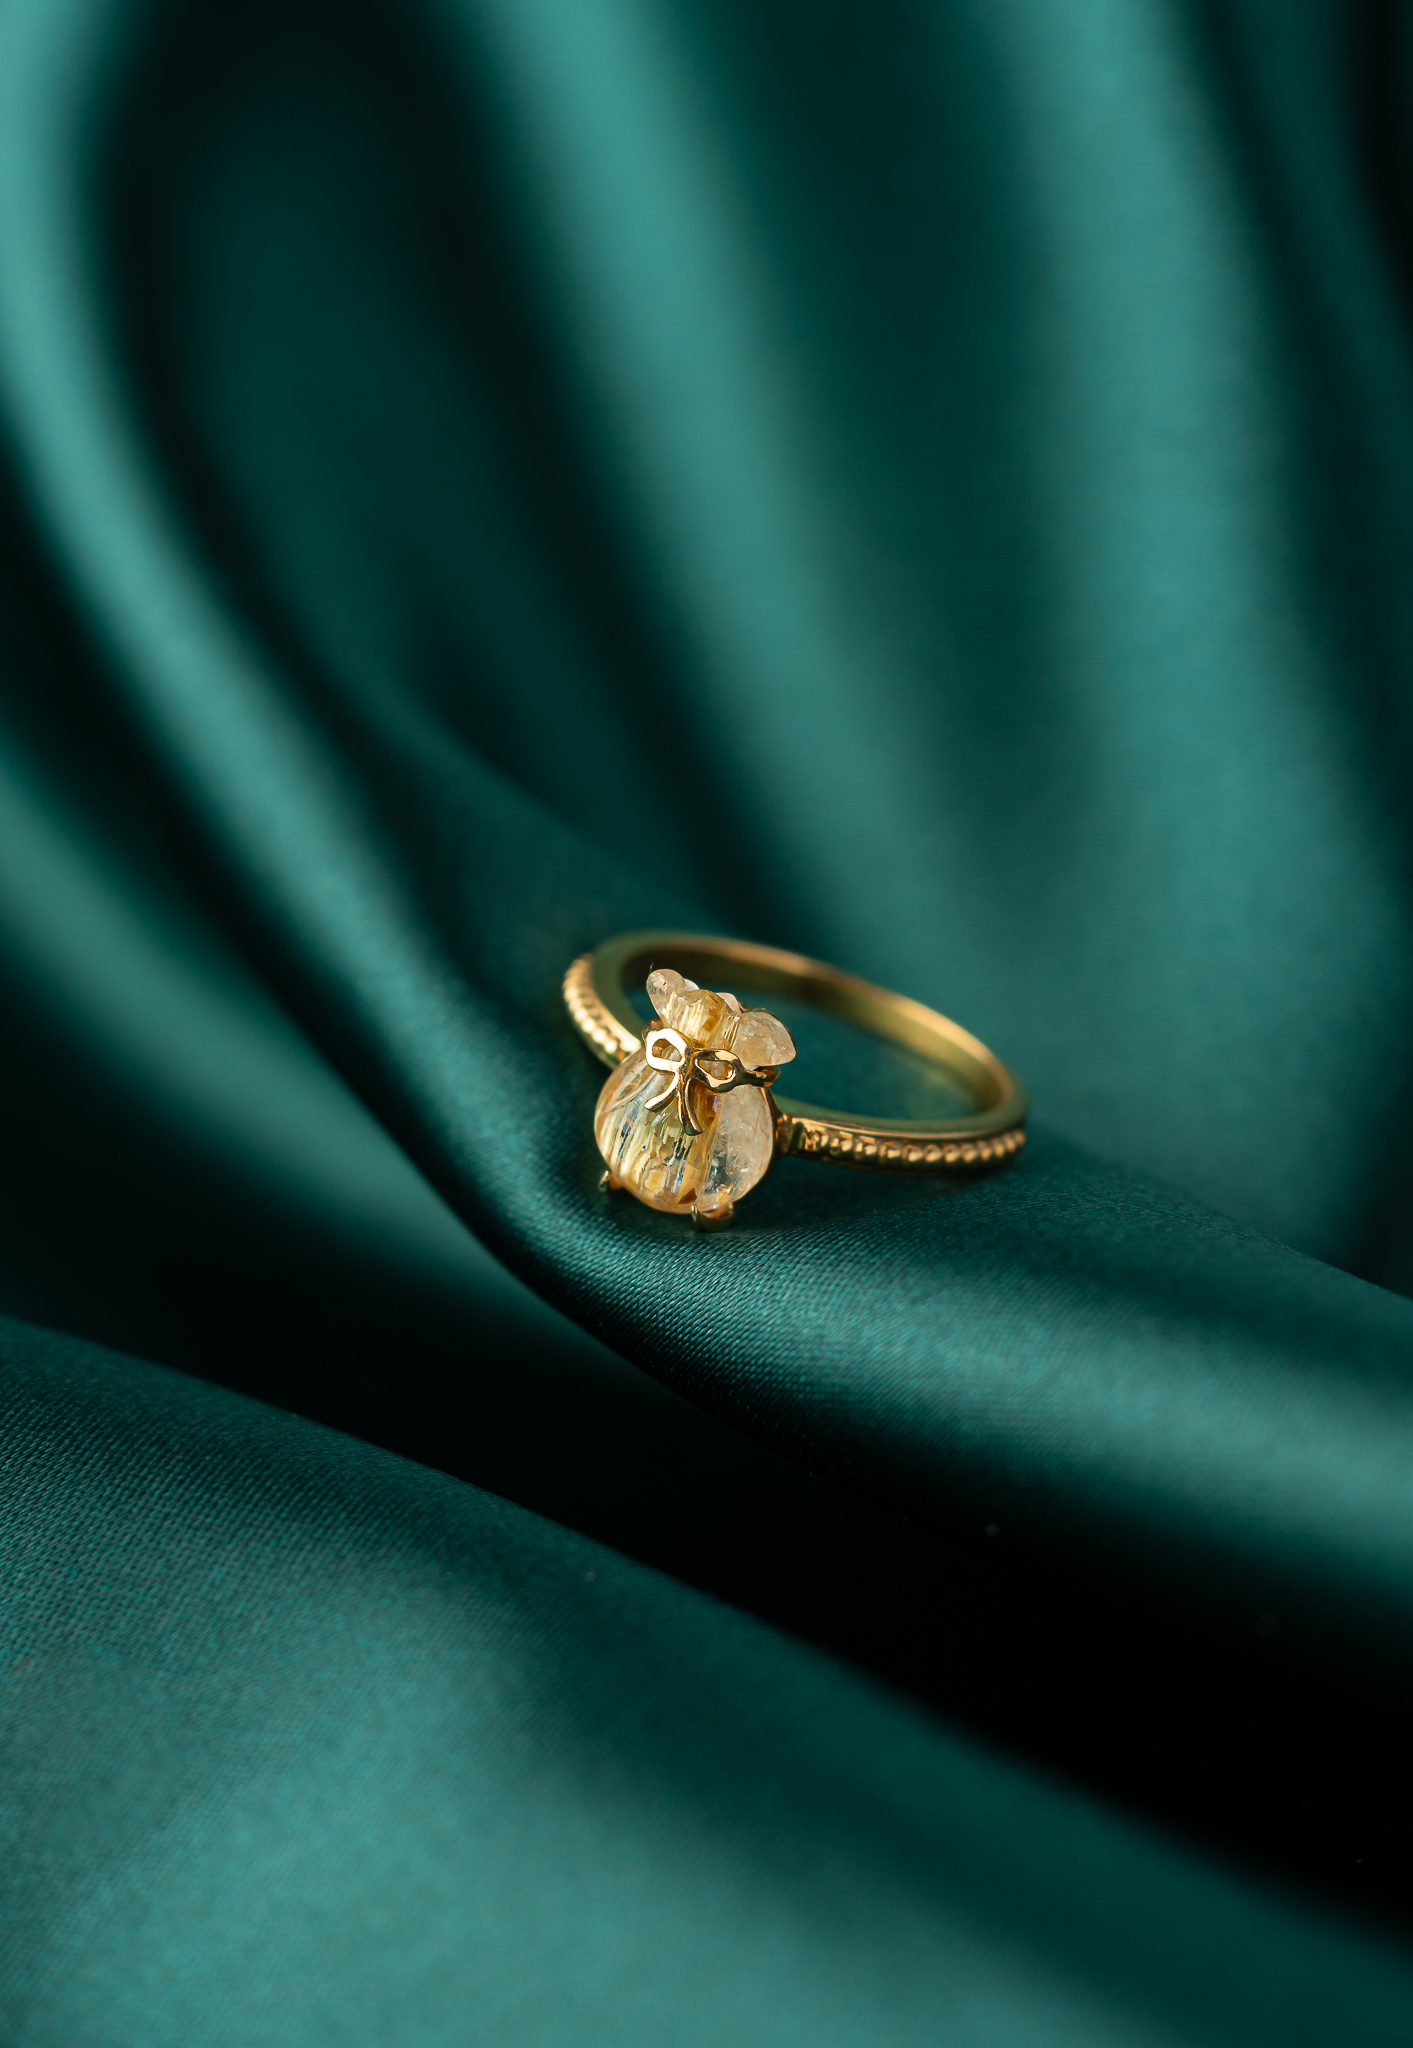
ring, gemstone, azure, door, aqua, flash photography, jewellery, electric blue, petal, natural material, body jewelry, circle, macro photography, close up, metal, wedding ceremony supply, fashion accessory, wrist, font, still life photography, symbol, pattern, darkness, pest, brand, moisture